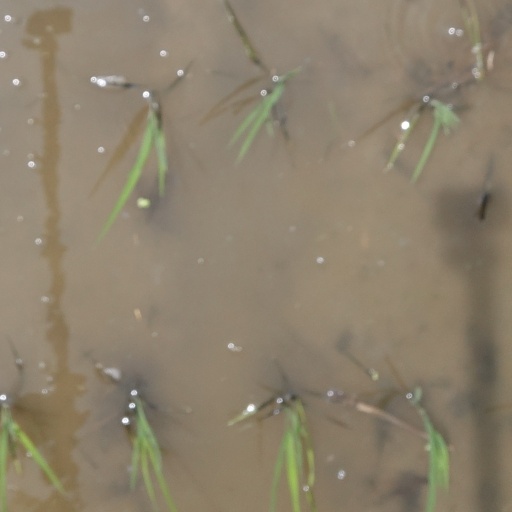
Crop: rice